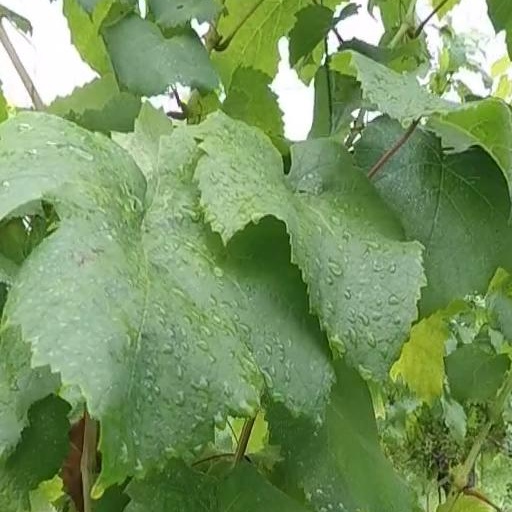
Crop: grape